Jayadratha

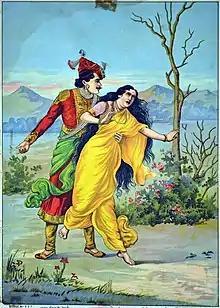
Jayadratha tries to kidnap Draupadi, painting by Raja Ravi Varma

Jayadratha is the king of the Sindhu kingdom featured in the "Mahabharata". He was married to Dushala, the only sister of the hundred Kaurava brothers. The son of the king Vriddhakshatra, he is killed by Arjuna. He has a son named Suratha.